Polistes annularis

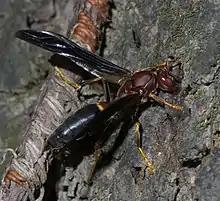
"Polistes annularis", jack Spaniard wasp

"Polistes annularis", as a member of the subgenus "Polistes (Aphanilopterus)", has a narrow first metasomal segment and bright orange antennal segments. Within its range of the eastern United States, these traits are shared with its allies "P. exclamans" and "P. bahamensis". The coloration of "P. annularis" typically includes a ferruginous (rust-red) head and thorax and a mostly black abdomen with a single, prominent yellow ring and the end of the first segment. There is geographical variation in coloration between northern and southern populations. In the north, the thorax of "P. annularis" has ferruginous (rust-red) markings on a predominantly black background, while in the south, the thorax is mostly ferruginous, with black markings. The legs also vary from black to ferruginous. In terms of size, the fore wings are long in females, and long in males.